Waswo X. Waswo

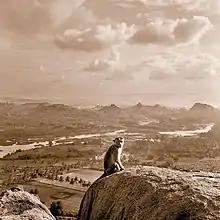
India poems

Waswo's photographs of Indian landscapes and people were showcased in the traveling exhibition titled 'India Poems' organised with the support of Alliance Française, Kashi Art Gallery, and Cymroza Art Gallery. The exhibition traveled to Cochin, Bangalore, Bombay, Udaipur and Goa, and also was exhibited in Colombo and Kandy in Sri Lanka. "India Poems" culminated in a show at The Haggerty Museum of Art in Waswo's hometown of Milwaukee. Waswo's "India Poems" exhibitions and book were widely written about in India. An article by Curtis Carter eventually appeared in "The International Yearbook of Aesthetics" titled "Invented Worlds: India Through the Camera Lens of Waswo X. Waswo".